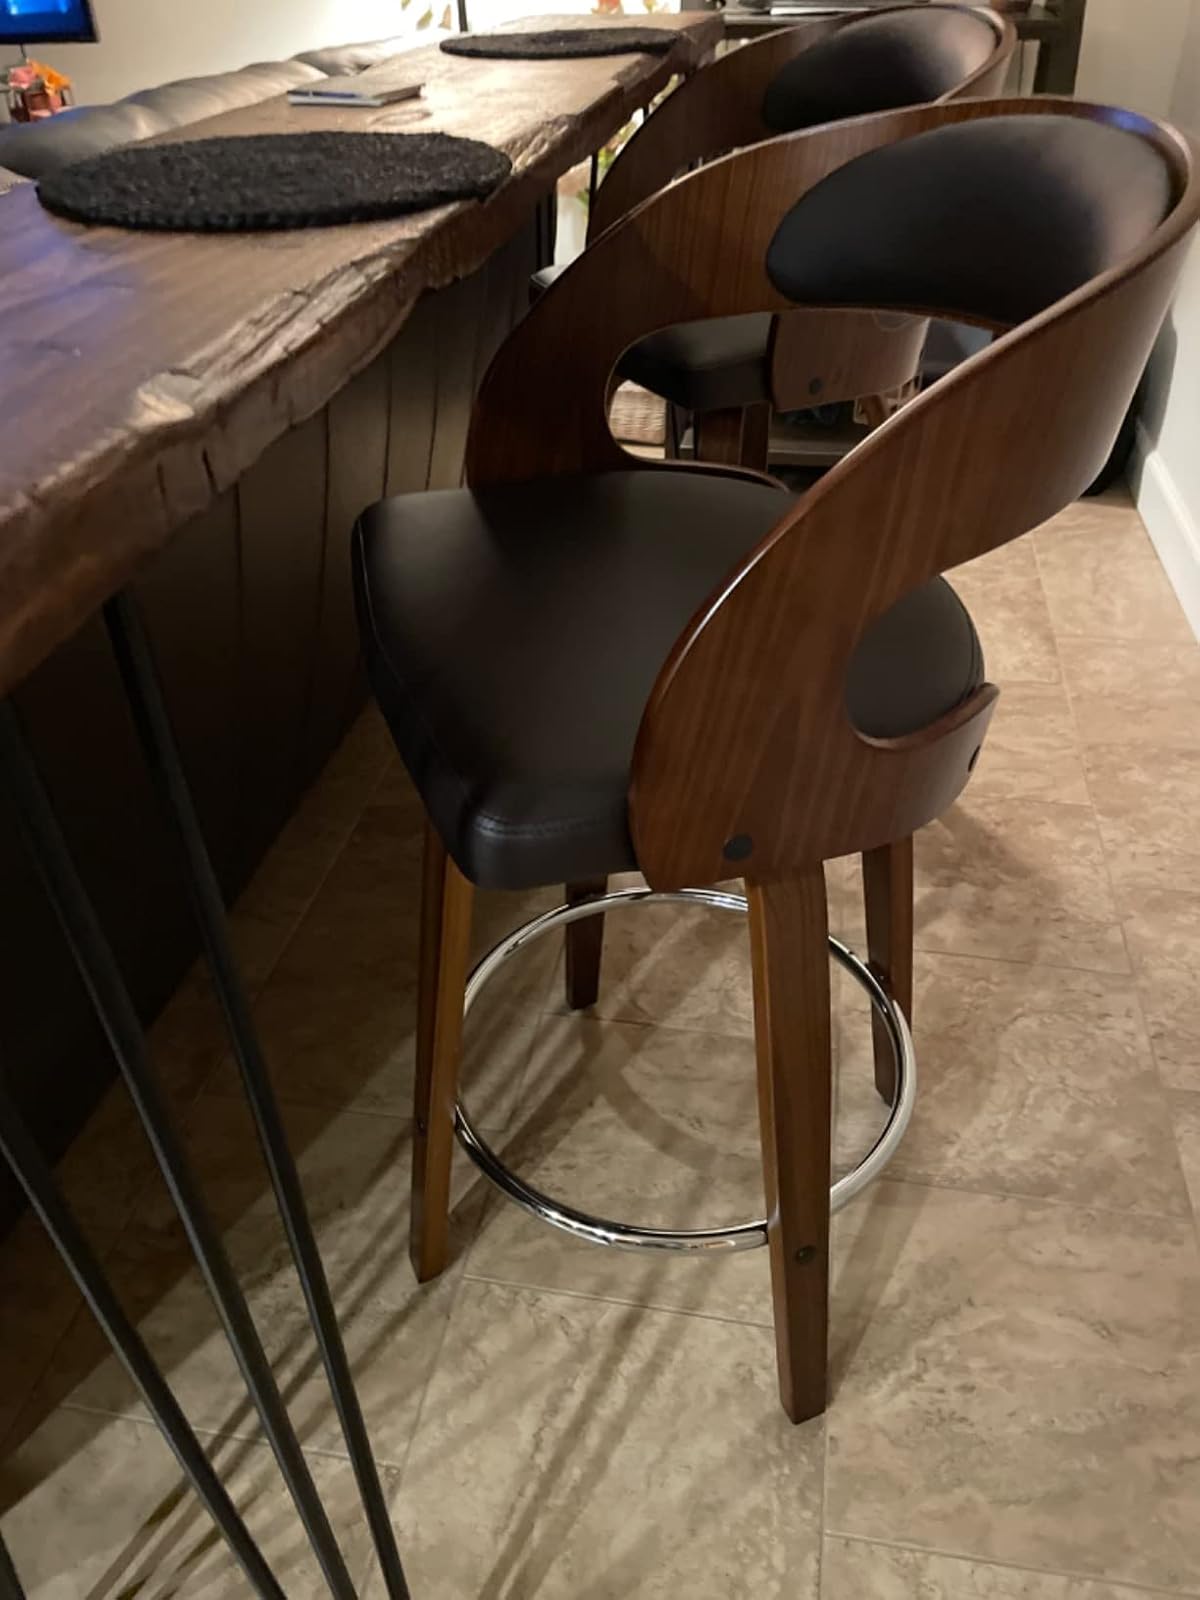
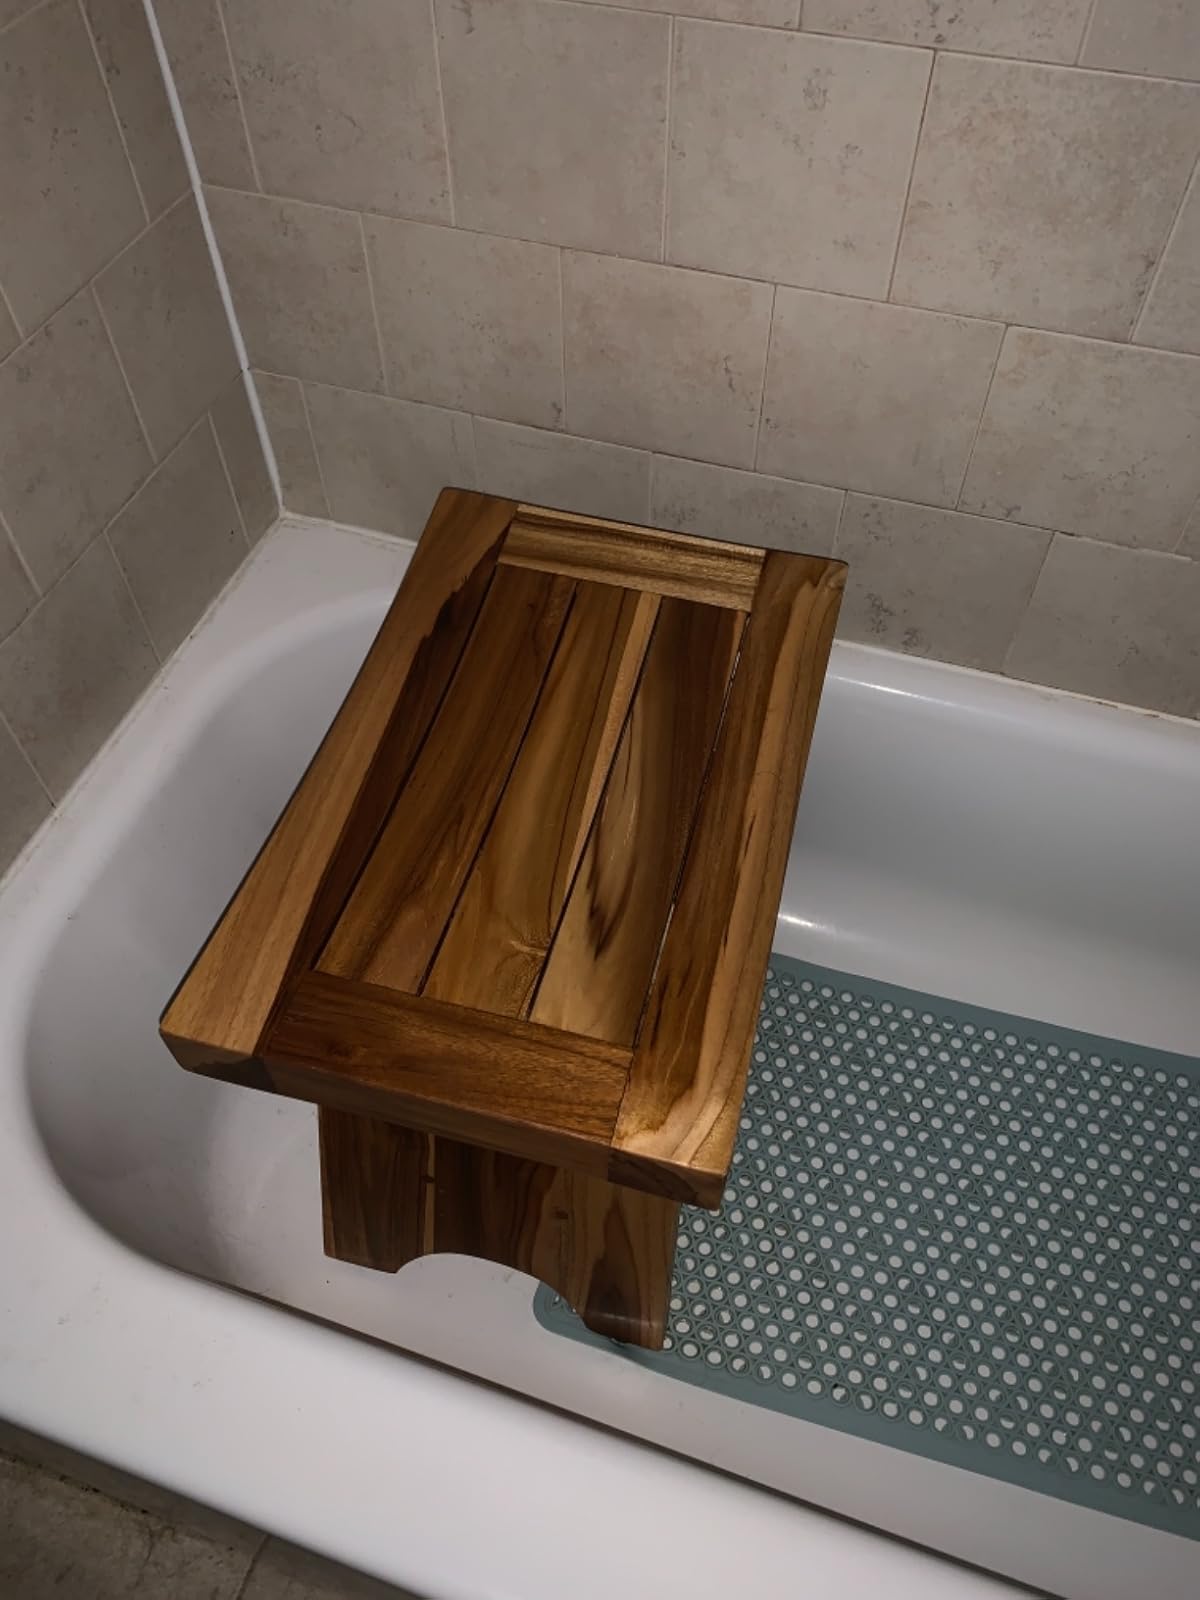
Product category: stool
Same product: no